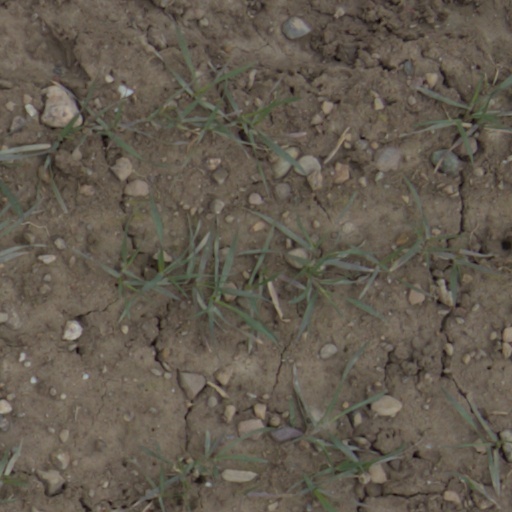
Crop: wheat